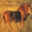
Label: lion